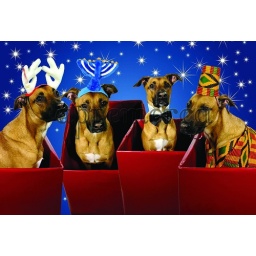
every single holiday a dog in a box